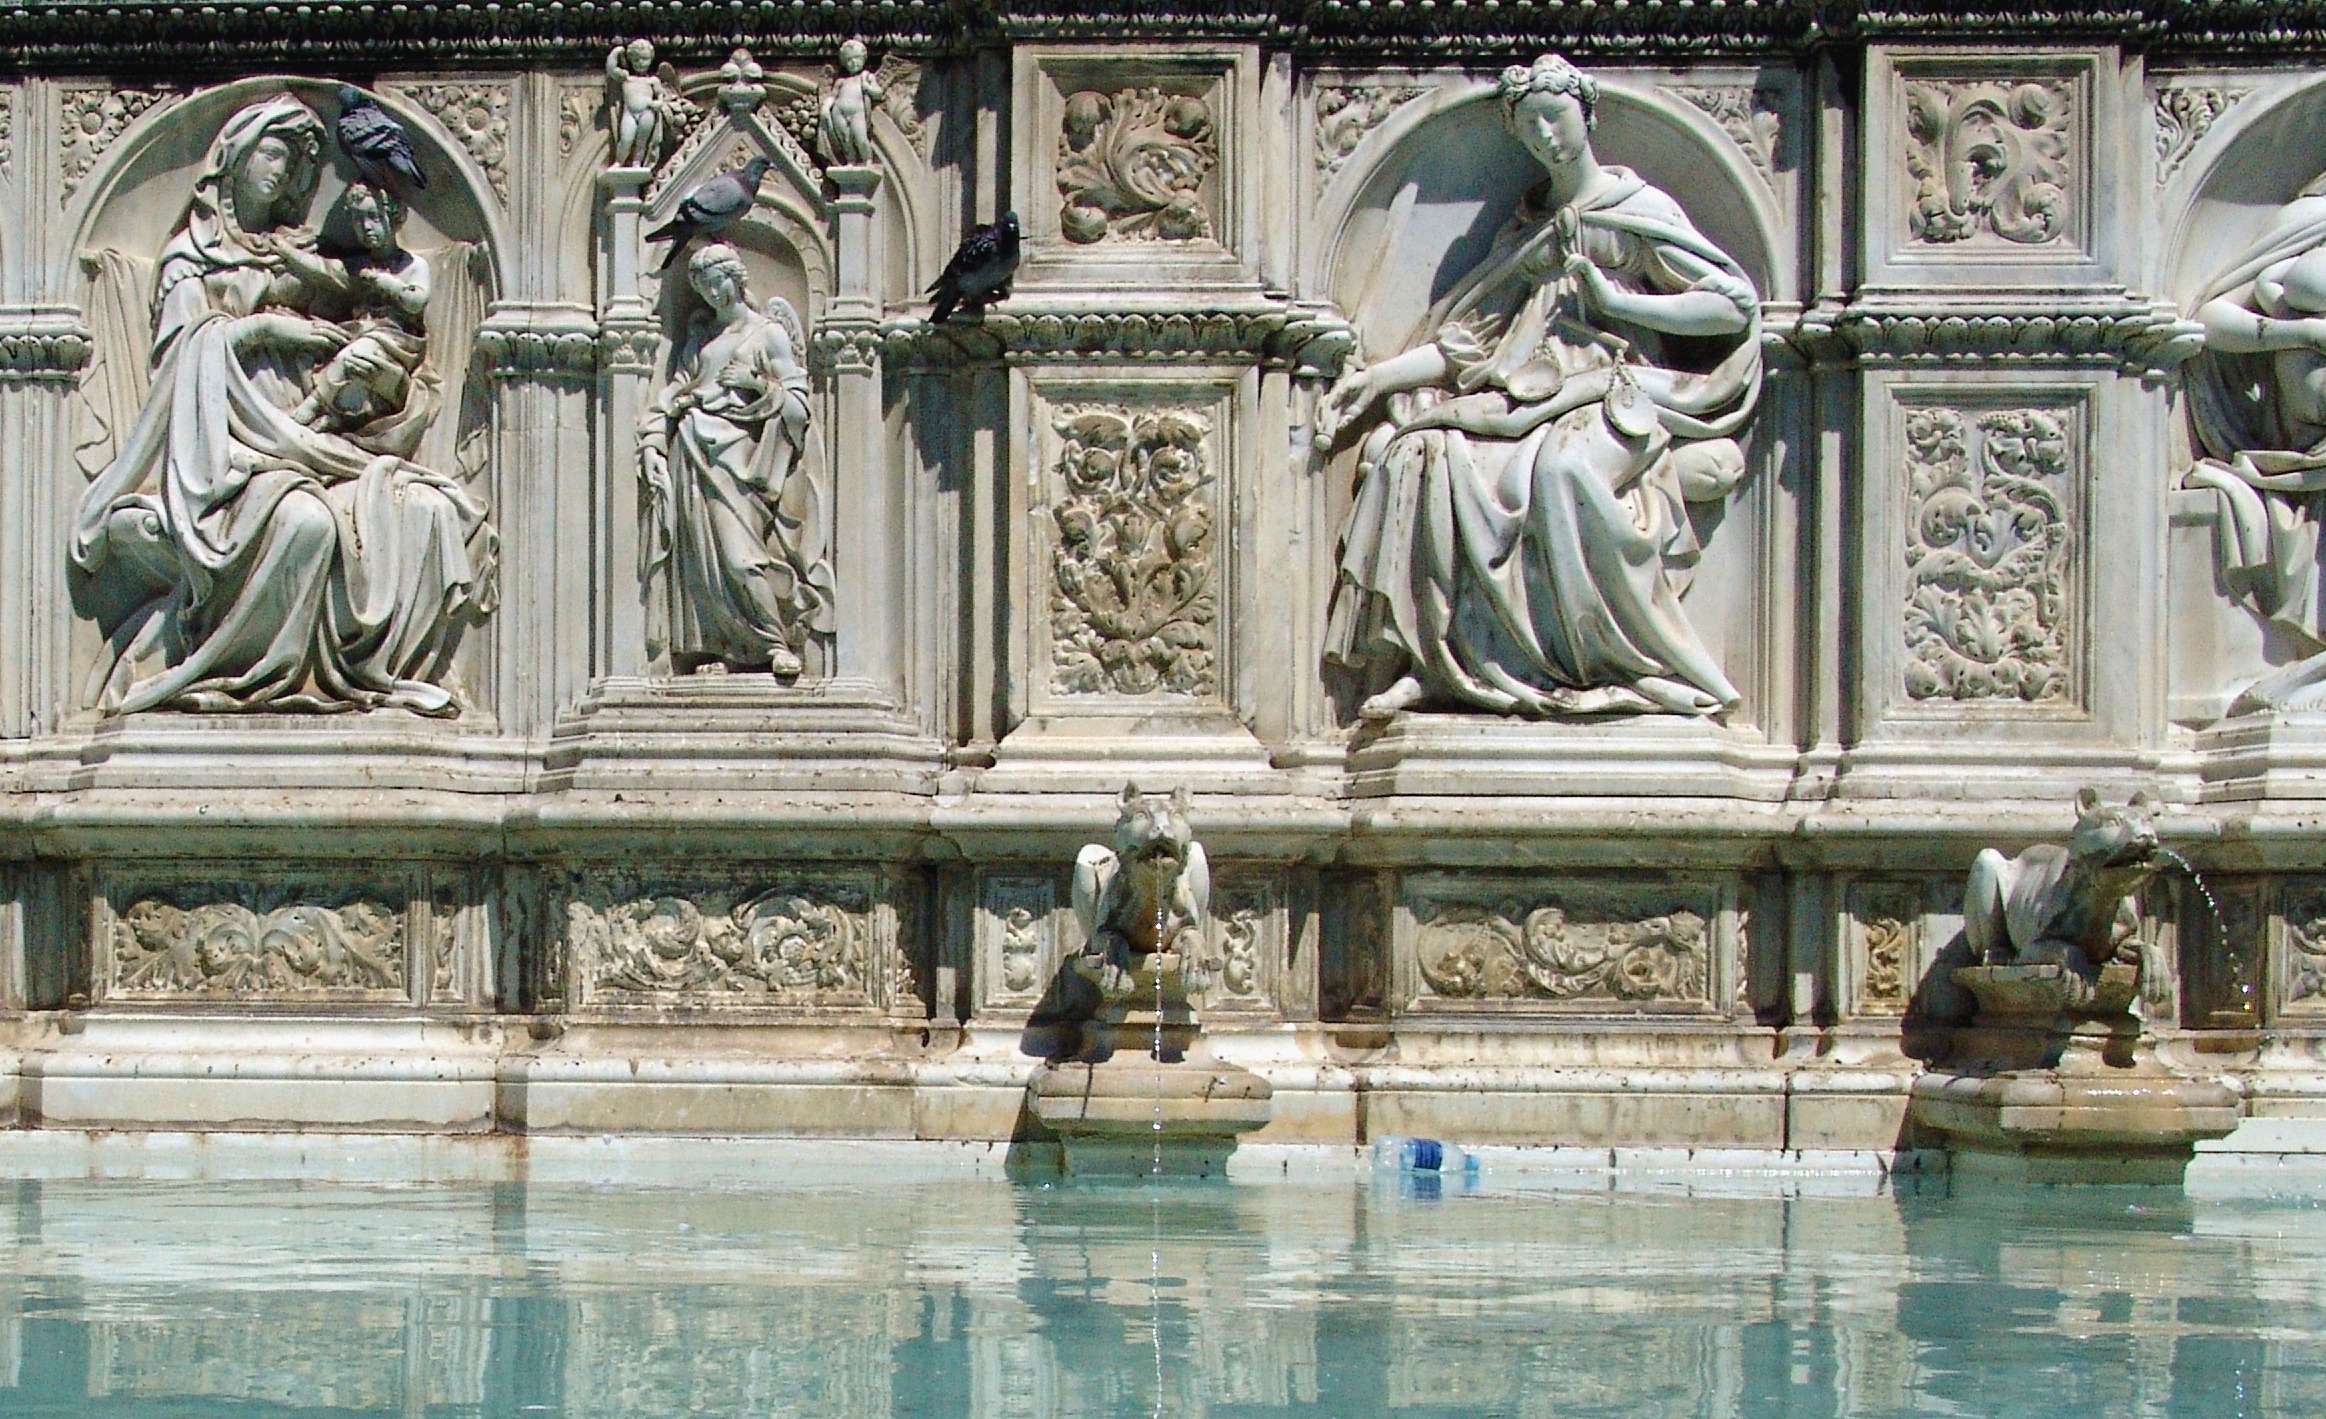
palace, monument, statue, landmark, italy, facade, sculpture, art, fountain, basilica, carving, relief, water feature, water games, stone carving, sienna, ancient history